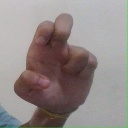
अक्षर: अ